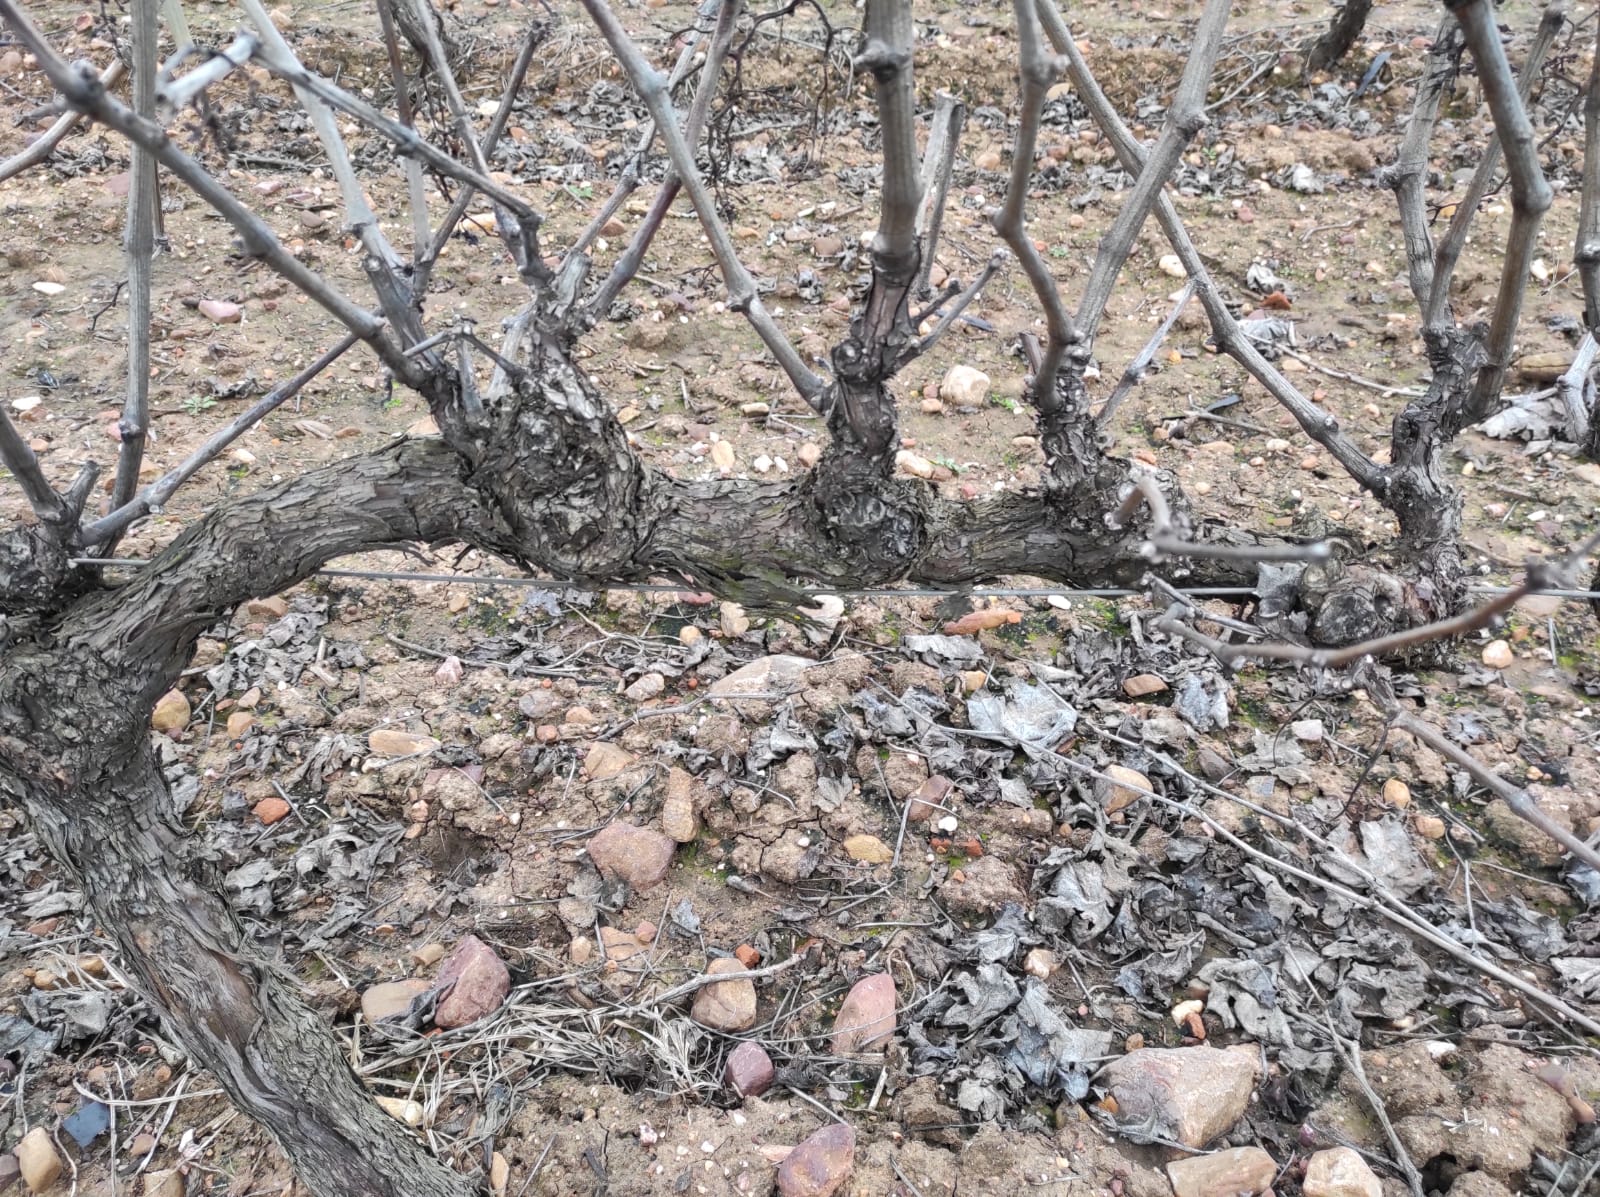
Unpruned shoots: 19
Pruned shoots: 0
Trunks: 1